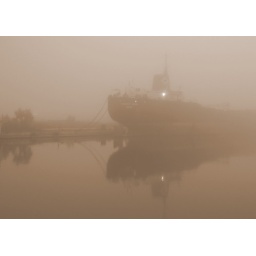
ship in fog from cherry street bridge